Les Verrières

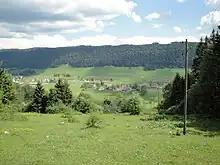
A village in Les Verrières

Les Verrières has an area, , of . Of this area, or 46.0% is used for agricultural purposes, while or 50.7% is forested. Of the rest of the land, or 3.3% is settled (buildings or roads) and or 0.4% is unproductive land.